Forum for Peace and Reconciliation

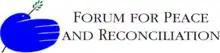
Stylised design combining a dove of peace and a hand extended for a handshake of reconciliation

The Forum for Peace and Reconciliation was a forum established by the government of Ireland in October 1994 as part of the Northern Ireland peace process.